Carcinosoma

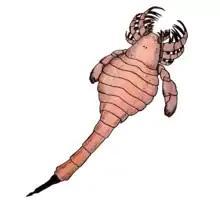
Reconstruction of "C. newlini" with coloration inferred by Kjellesvig-Waering (1958)

"Carcinosoma" was among the largest eurypterids, with isolated fossil remains consisting of a long metastoma (a plate overlaying the coxae of the first six appendages) of the species "C. punctatum" indicating a full length of . Fossil prosomal appendages (appendages attached to the head) referred to the species could possibly increase this estimate to an overall length of around . This massive size makes "C. punctatum" the largest of all known carcinosomatoid eurypterids and it rivals the largest pterygotid eurypterids, such as the long "Jaekelopterus", in size. Other species of "Carcinosoma" were smaller, most being in the range of to in length.